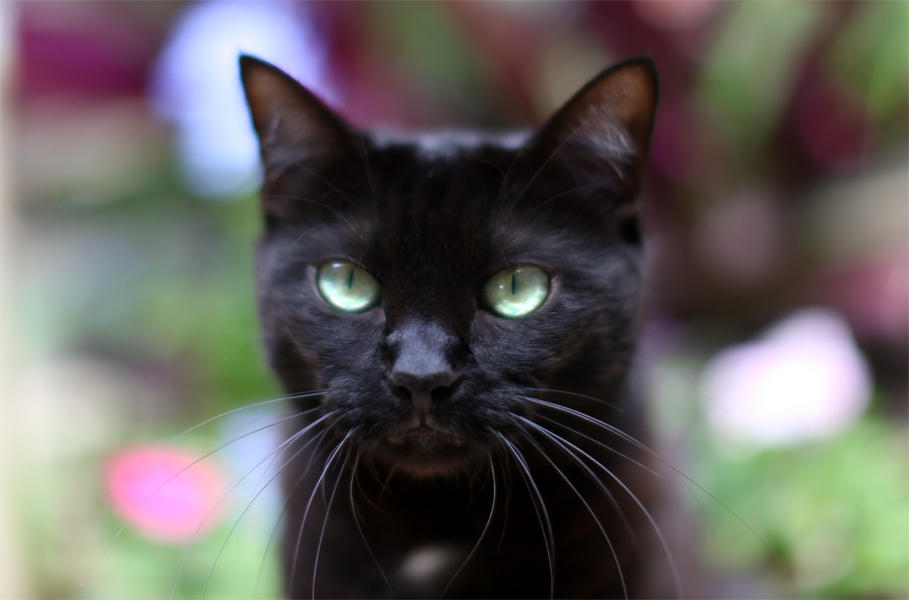
Animal: cat
Breed: Bombay